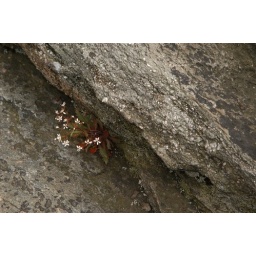
flower in rock